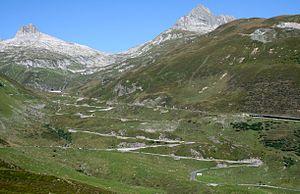
La Route principale 19 est une route principale suisse reliant Brigue à Tamins près de Coire.
Le col de l'Oberalp situé à 2 044 mètres d'altitude. Il est situé dans les Alpes suisses entre les Alpes glaronaises et les Alpes lépontines. Le col permet de relier la vallée du Rhin antérieur à Andermatt. La route franchisant le col a été ouverte en 1863. Le Rhin prend sa source à proximité du col.